Mieczysław Weinberg

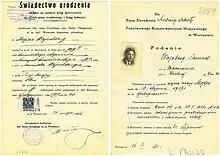
Weinberg's birth certificate with enrollment application into the Warsaw Conservatory

At the age of 12, Weinberg began formal music lessons at a school in Warsaw. His teacher noted his precocity and enrolled him at the Warsaw Conservatory in October 1931, where she felt his talent would be more suitably developed. The identities of Weinberg's teachers during his first two years at the conservatory are no longer known, but in 1933 he became a student of Józef Turczyński, who considered Weinberg to be one of his best students along with Witold Małcużyński. Weinberg graduated in 1939.